Kai Lung Raises His Voice

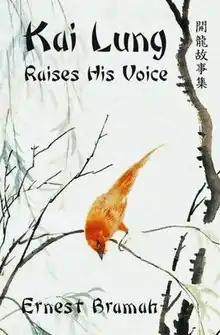
Cover of the first edition

Kai Lung Raises His voice is a collection of fantasy stories by English writer Ernest Bramah featuring Kai Lung, an itinerant story-teller of ancient China. It was first published in 2010 in paperback and ebook in the United Kingdom by Durrant Publishing, and is available world-wide.